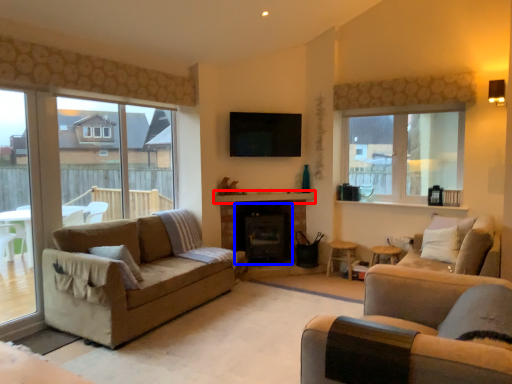
Question: Which point is closer to the camera, mantle (highlighted by a red box) or fireplace (highlighted by a blue box)?
(A) mantle
(B) fireplace
Answer: A